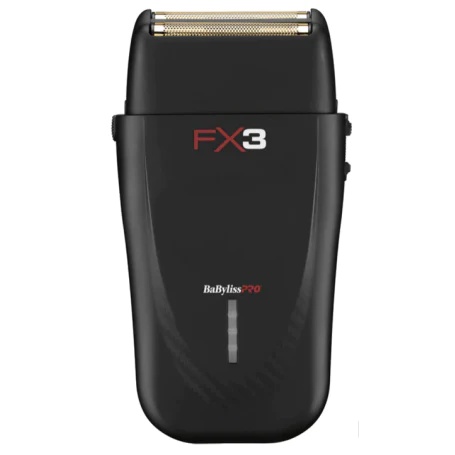
Babyliss Black FX3 Shaver
The FX3 Collection is the 3rd generation of European design, High Torque Brushless motor products from BaBylissPRO. Every item features advanced high-torque brushless engines, ultra-sleek ergonomic European housings, and a unique embedded carbon texture grip surface. Features & Benefits : Auto shutoff cover Hypoallergenic gold-colored titanium foils Lithium Ion battery High-speed rotary engine-10,000 RPM Cord/cordless Offset double-foil system 3-hour runtime Ergonomic design 4 stage LED battery indicator Limited 2-year warranty
Brand: Hustler Barber Supply
Category: Health & Beauty > Personal Care > Shaving & Grooming > Electric Razors